Dana Rohrabacher

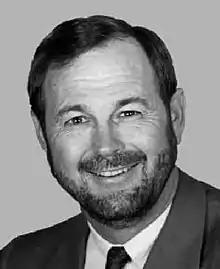
A picture of Rohrabacher from the 105th Congress's directory (1997)

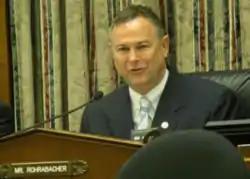
Rohrabacher presides over a meeting of the Space and Aeronautics Subcommittee of the House Science Committee.

Rohrabacher was charged with improper use of campaign contributions in connection with a 1995 state assembly election. Rohrabacher provided some of his campaign funds to his campaign manager (and future wife), Rhonda Carmony, to promote a decoy Democratic candidate to draw away votes from another Democratic candidate. Rohrabacher was found guilty and fined $50,000.